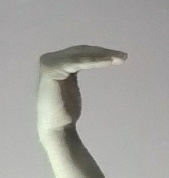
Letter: haa